Dipterocarpaceae

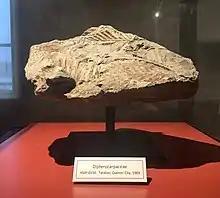
Dipterocarpaceae fossil displayed at Philippine National Museum

Dipterocarpaceae species can be either evergreen or deciduous. Species occurring in Thailand grow from sea level to about 1300 m elevation. Environments in which the species of the family occur in Thailand include lowland dipterocarp forest 0–350 m, riparian fringe, limestone hills, and coastal hills.